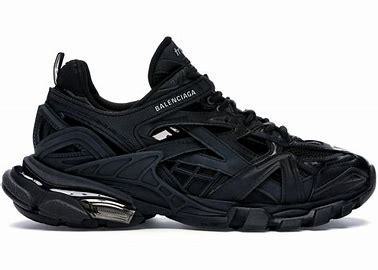
Brand: Balenciaga
Model: Track